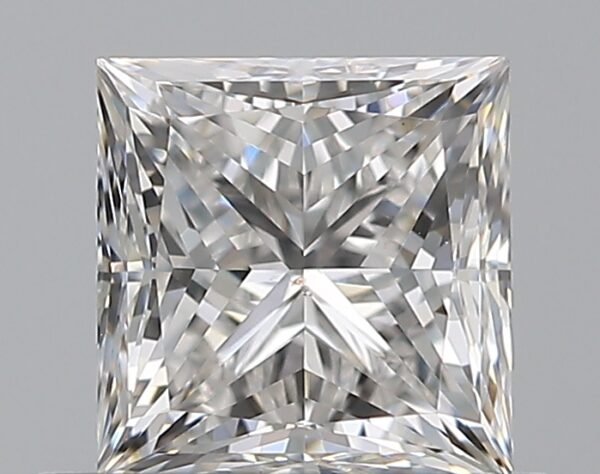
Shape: princess
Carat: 0.7
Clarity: SI1
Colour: E
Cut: EX
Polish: EX
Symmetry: VG
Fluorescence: N
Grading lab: GIA
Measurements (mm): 4.79 x 4.71 x 3.43